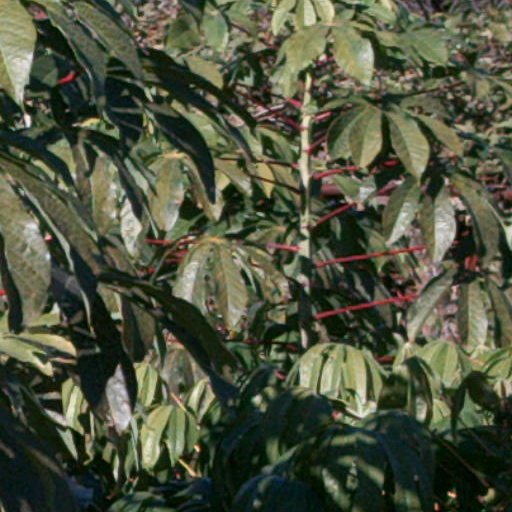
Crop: cassava